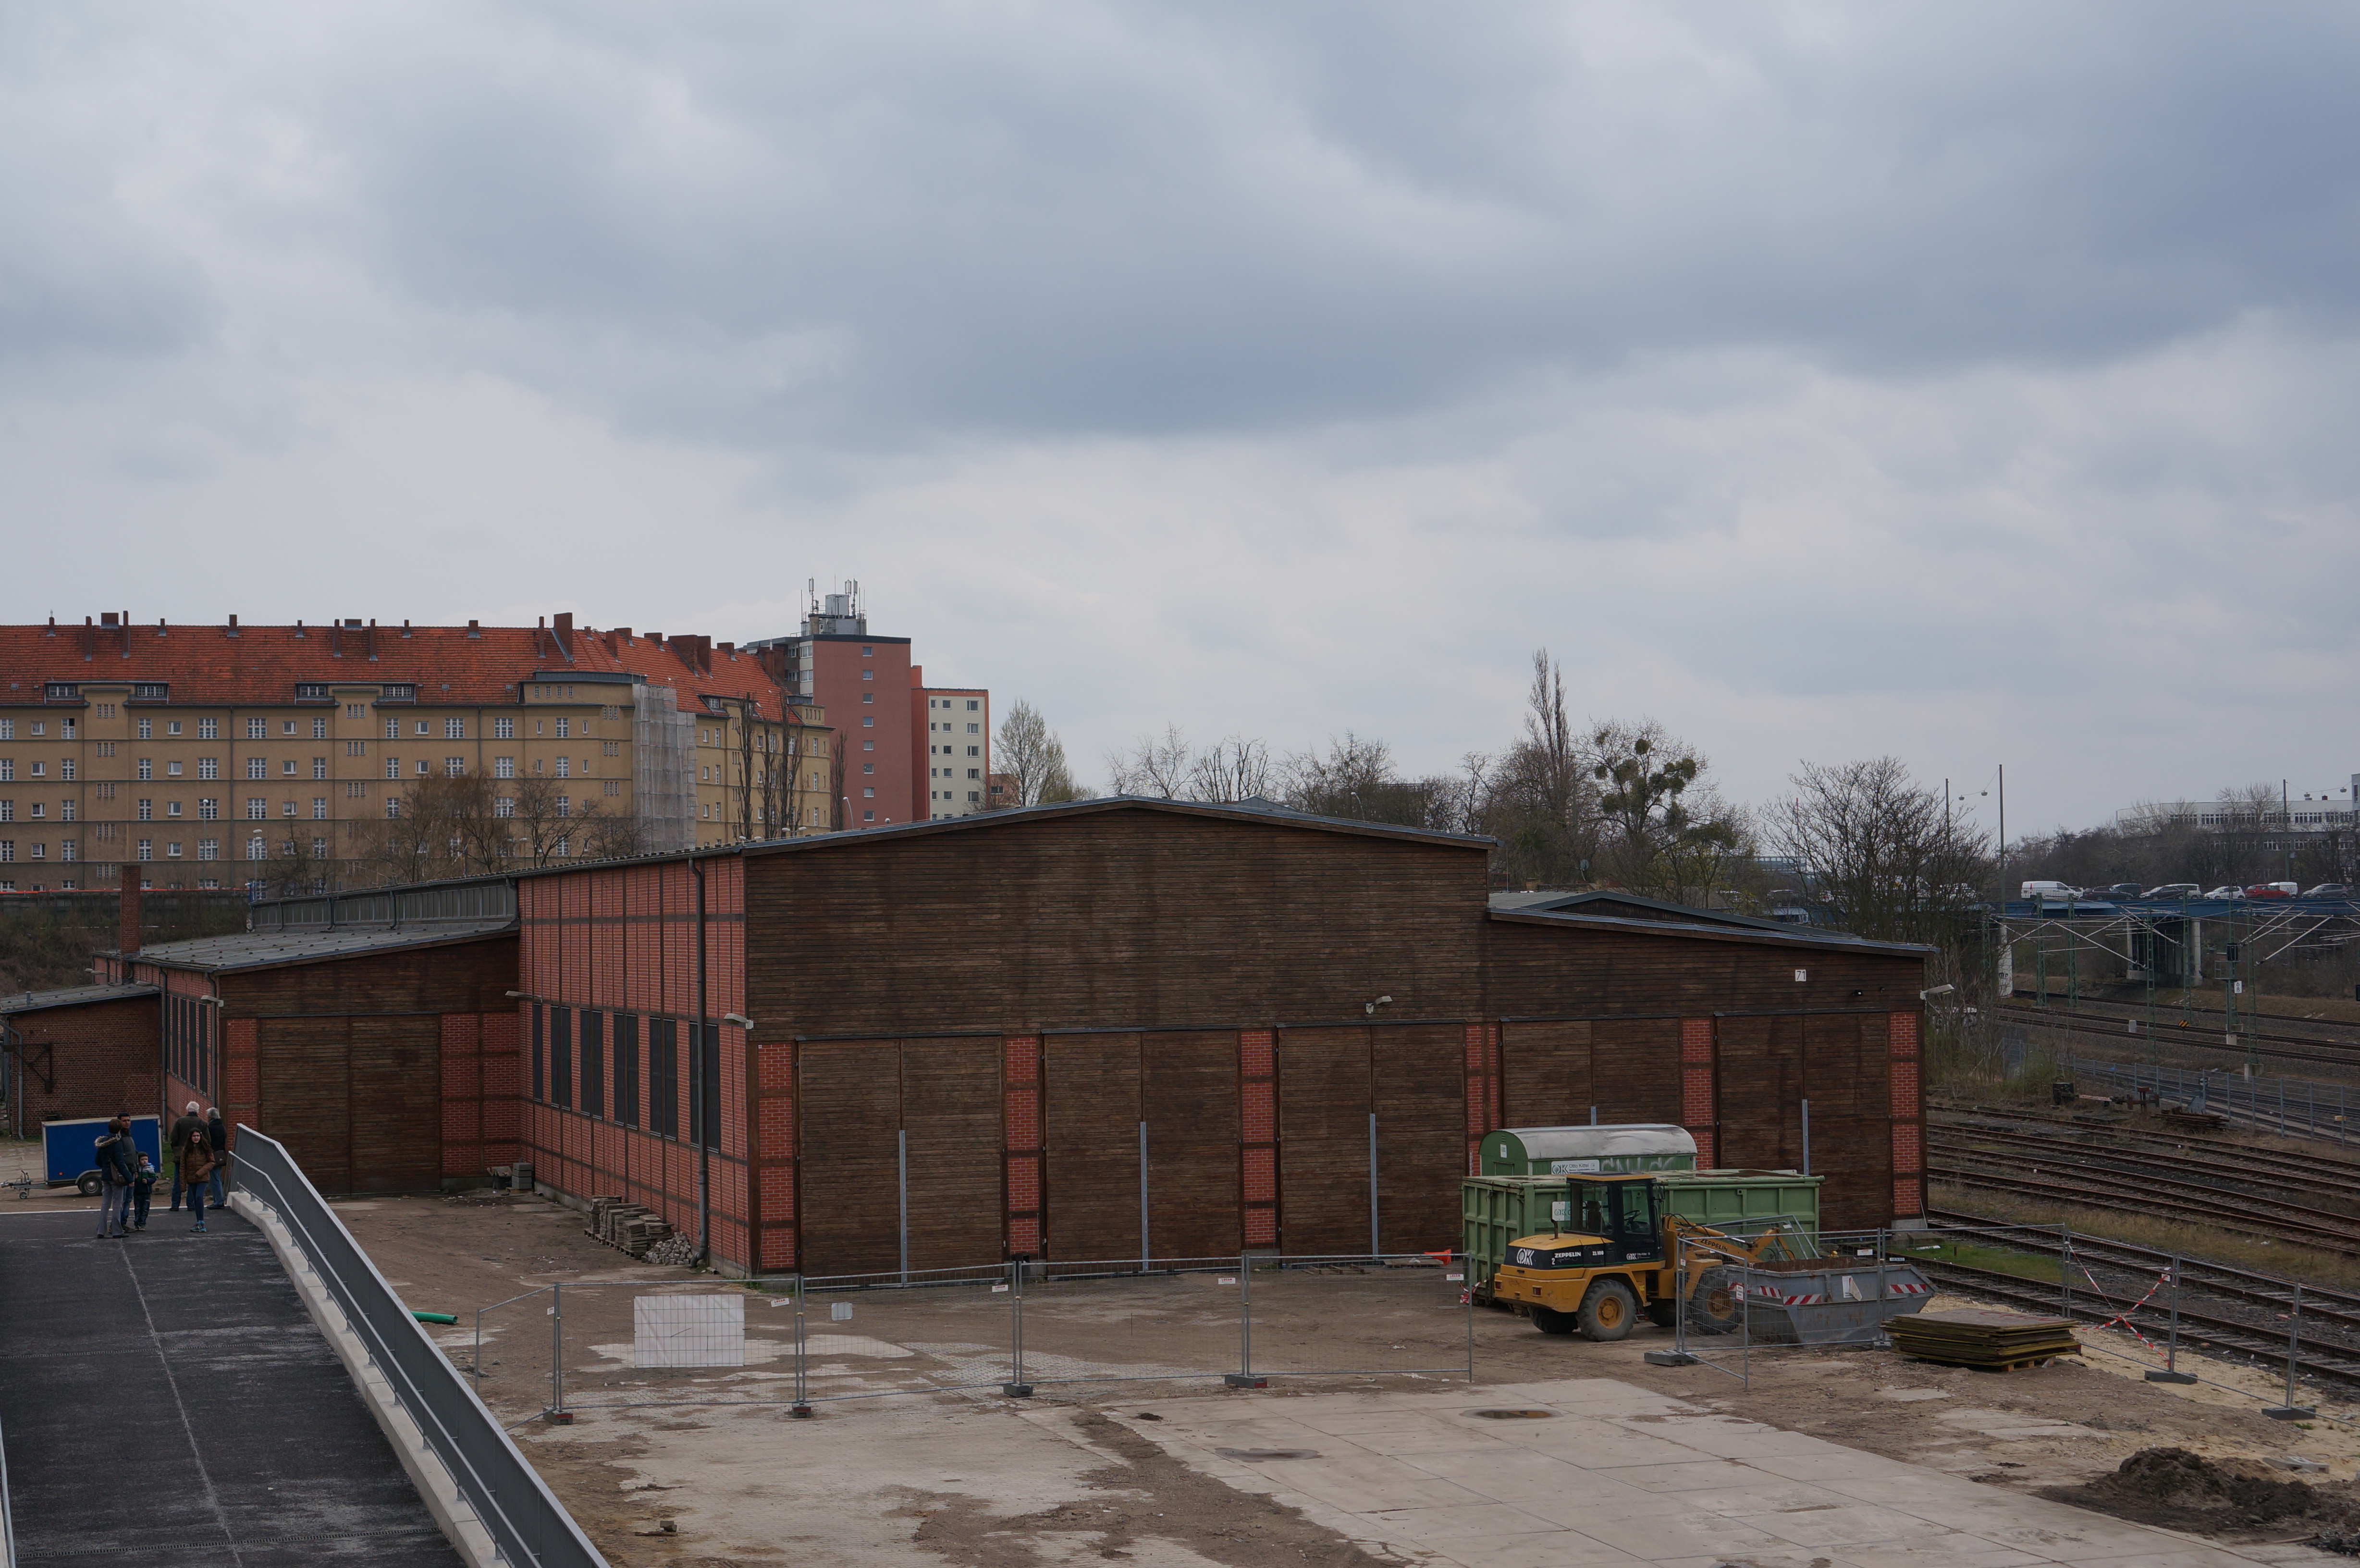
transport, construction, vehicle, stadium, 2014, 35mm, germany, deutschland, berlin, sony, nex, nex6, lenstagged, steffenzahn, guessedberlin, sonye1835mmoss, sel35f18, gwbschlafauto, urban area, residential area